Anton Wilhelm Böhme

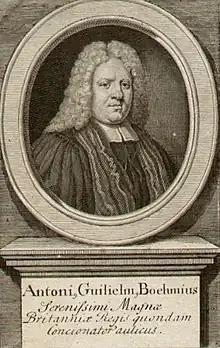
Anton Wilhelm Böhme

He was the son of Anton Böhme, minister of Oesdorf, in Pyrmont, Waldeck, Germany, and was born 1 June 1673. After courses of education at Lemgo and Hameln, he entered in 1693 the then newly founded University of Halle. In 1698 he was called to Arolsen, the seat of the Count of Waldeck, to educate the count's two daughters; but his religious opinions were not acceptable to some of the clergy, and the count let him go.